Counties of Scotland

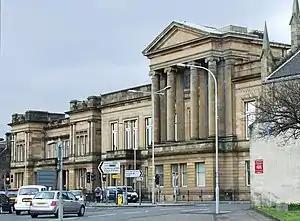
The county buildings in Paisley, formerly the seat of Renfrew County Council

The early Kingdom of Alba was subdivided into smaller territories under the control of various ranks of noble, including mormaers, earls, and thanes. As Alba expanded and evolved into the Kingdom of Scotland, it took in various other territories as it grew. There was no single collective term for these territories at the time, but modern historians now use the term provinces, or provincial lordships for the smaller ones.